Casamar

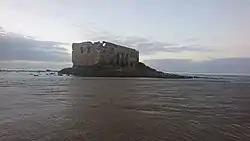
Port Victoria Fortress

Casamar, also known as Port Victoria and Mackenzie's factory, was a historical coastal fort built in 1882 in Cape Juby near the city of Tarfaya in Morocco, by the founder of the British North West Africa Company, Donald MacKenzie, who positioned there early in 1879 in the goal of trading with commercial caravans coming from Timbuktu and heading to Wadi Noun. Following an attack on the fortress in 1888, the company gave up the building in 1895 to the Sultan of Morocco Moulay Abd al-Aziz, and withdrew from it after the Treaty of Cape Juby.